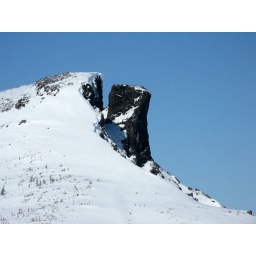
View of split rock mountain above Trout River Pond